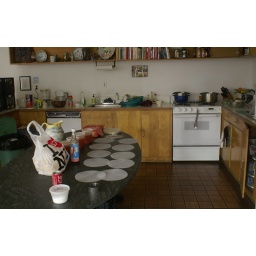
That table in the middle was a godsend. We were able to plate 20 dishes at once.